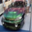
Label: automobile